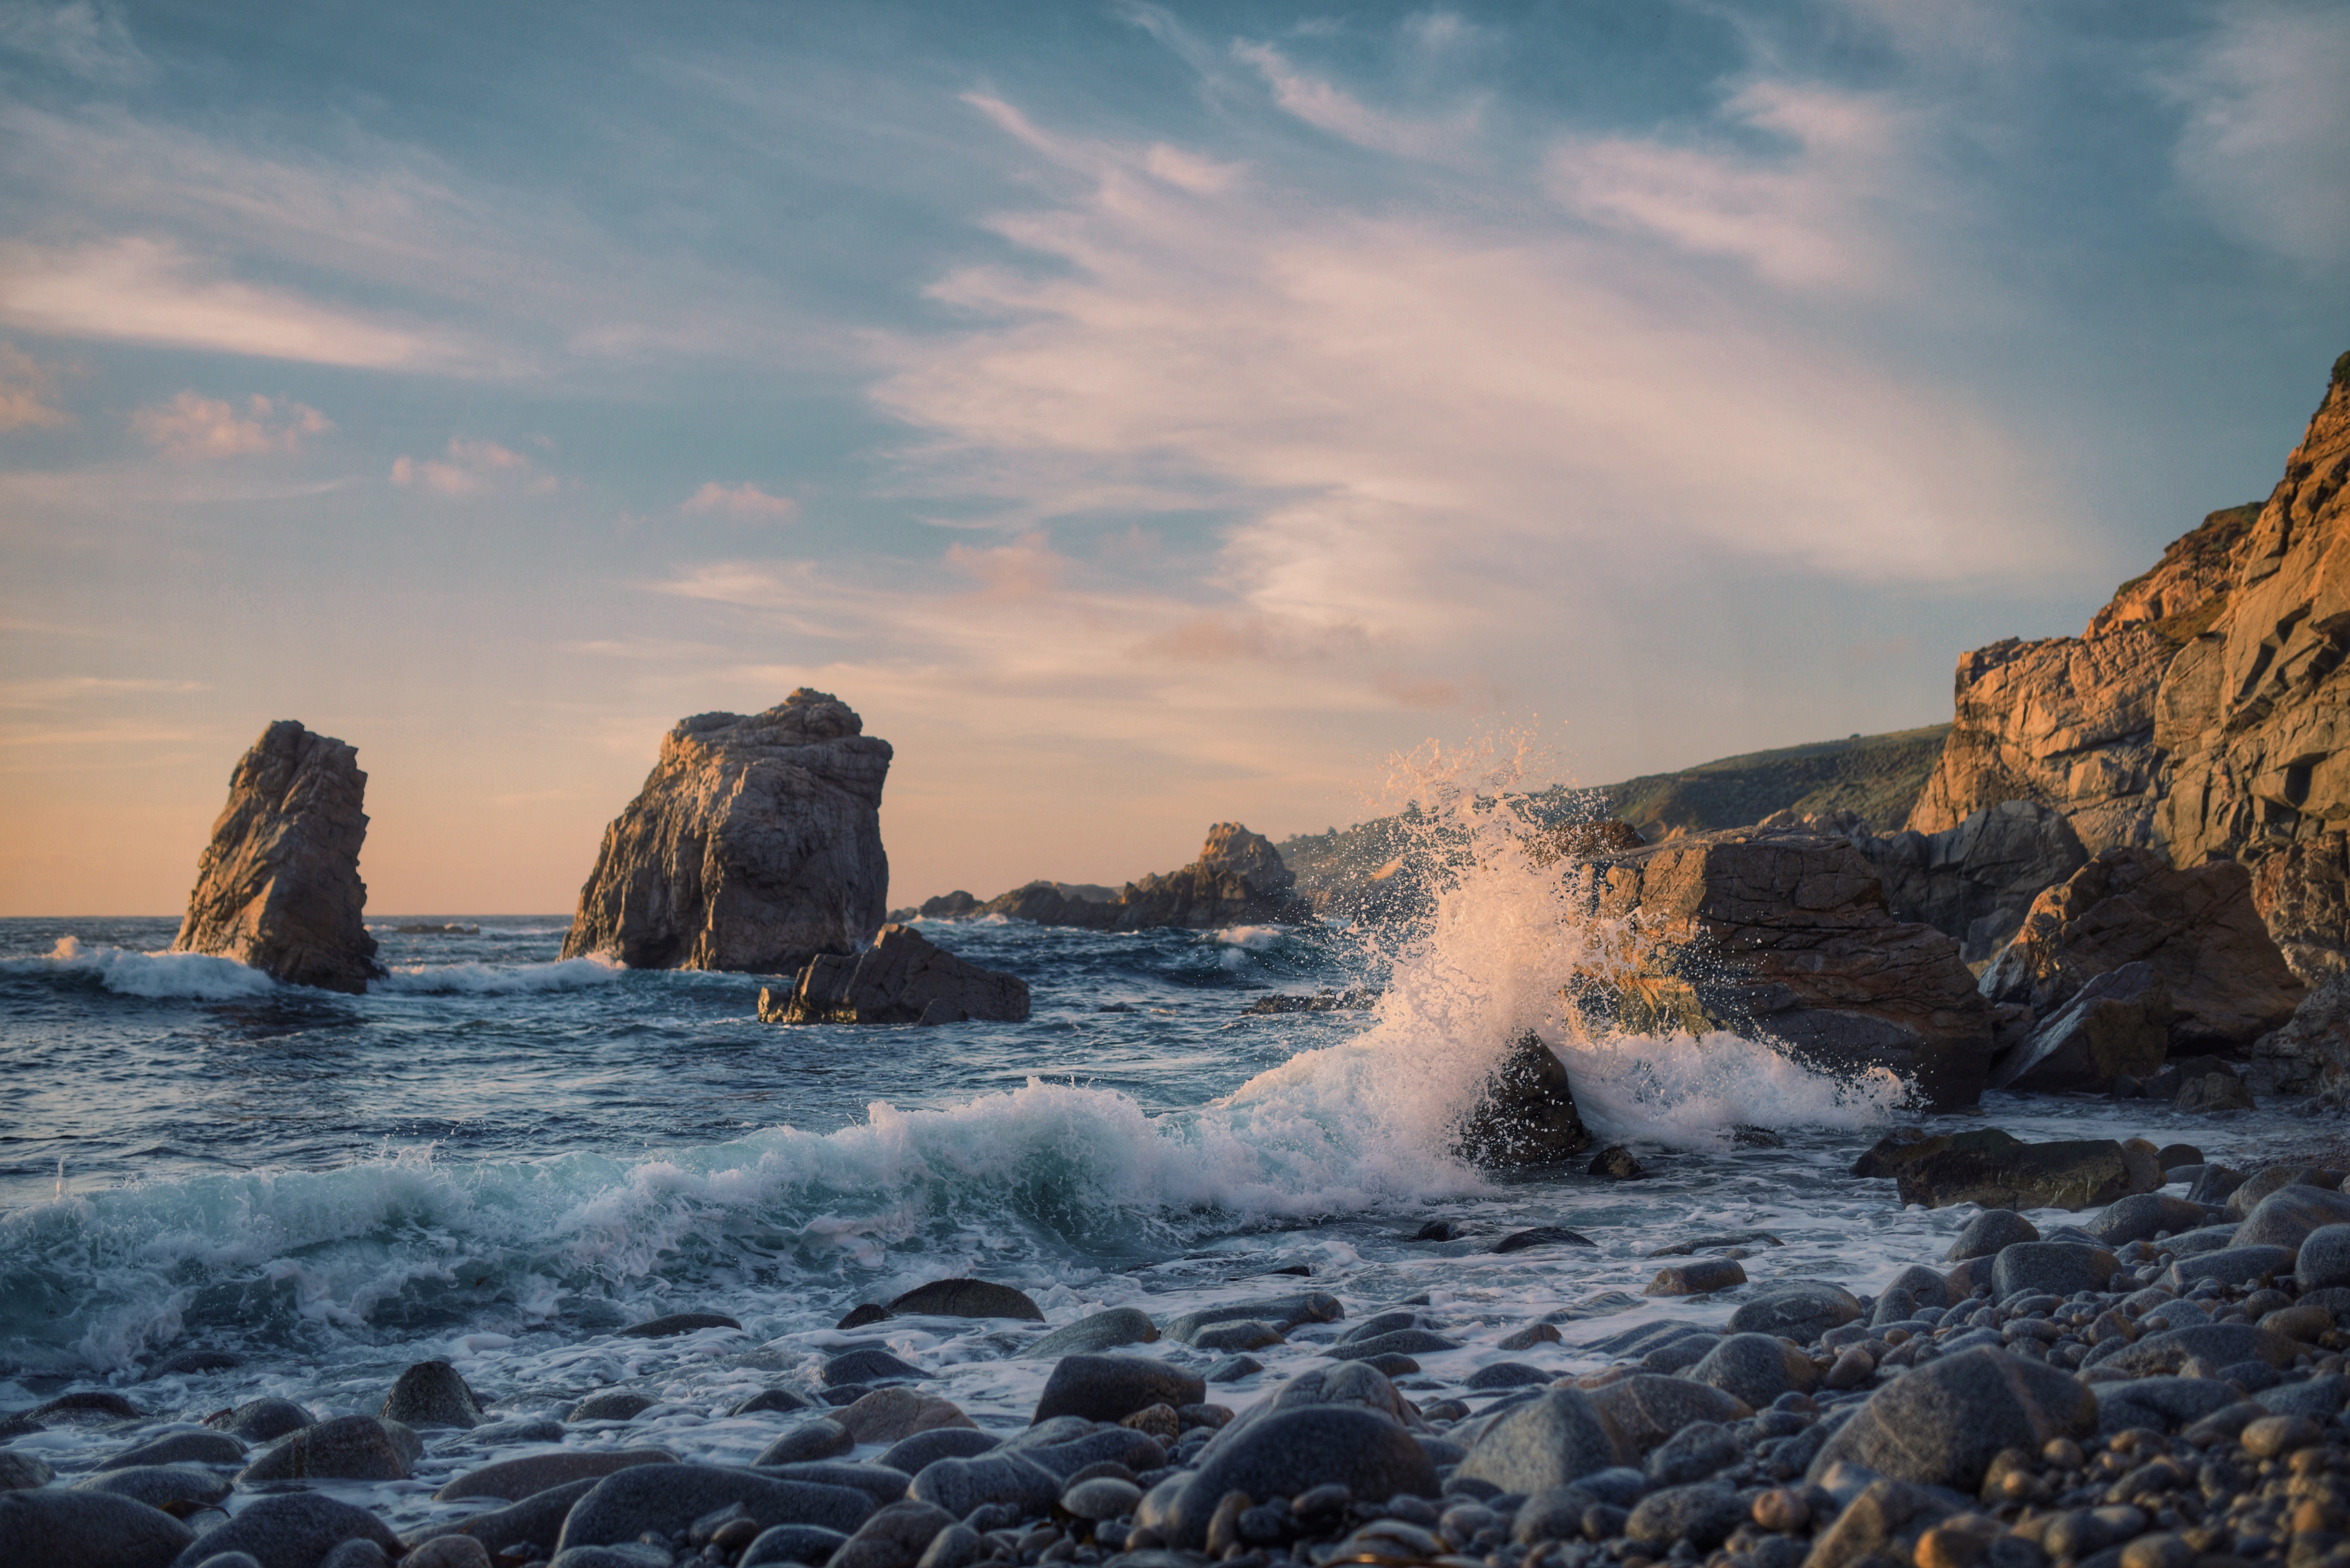
beach, sea, coast, water, sand, rock, ocean, horizon, cloud, sky, sunrise, sunset, morning, shore, wave, dawn, cliff, dusk, evening, cove, bay, terrain, material, body of water, rocks, waves, boulders, cape, wind wave